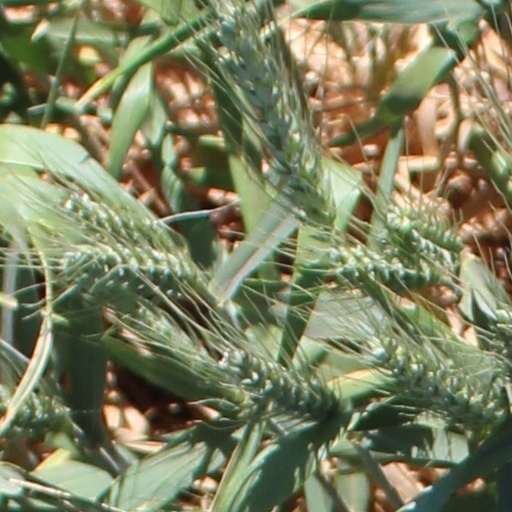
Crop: wheat